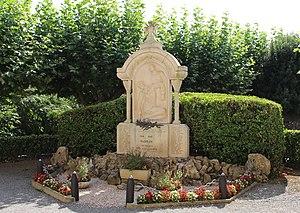
Monument aux morts de Madiran (Hautes-Pyrénées)
Madiran est une commune française située dans le département des Hautes-Pyrénées, en région Occitanie.